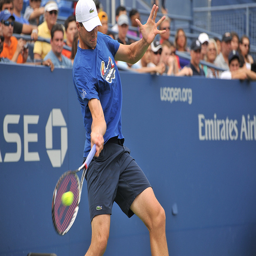
A man hitting a tennis ball with a racquet.
A man hits a forehand shot during a tennis match.
A man swinging a tennis racquet at a ball.
A male tennis player in action on the court.
male tennis player hitting a tennis ball wit his racket